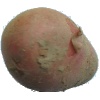
Label: red_potato